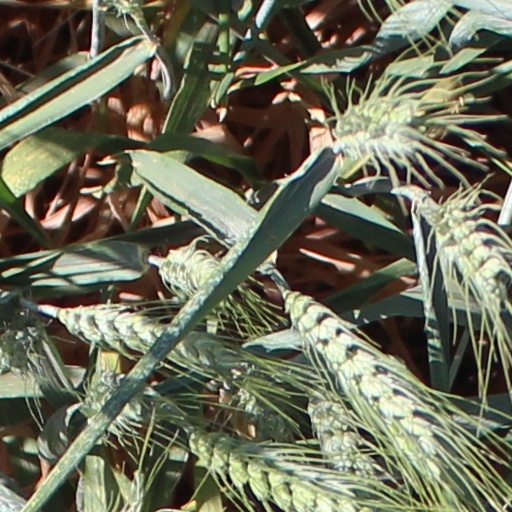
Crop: wheat